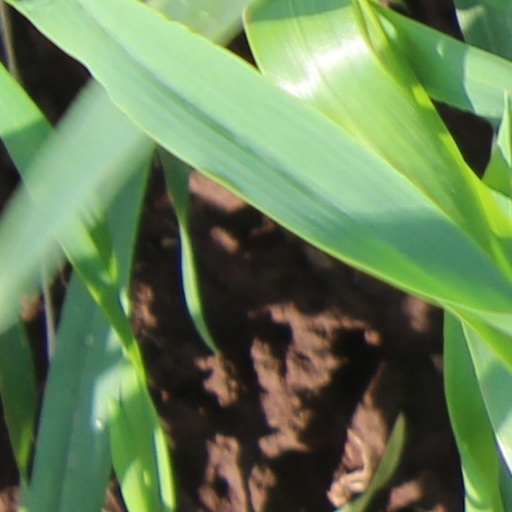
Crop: wheat